Won (As Friends Rust album)

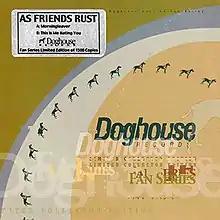
The limited edition fan series single "Morningleaver / This Is Me Hating You", released by Doghouse Records in late March 2001, features demo recordings of two songs from "Won".

Moyal, Simmons and Beckham then recruited bass guitarist Guillermo Amador (who was also playing in Army of Ponch and would later play in Rehasher) in January 2001, and drummer Alexander Vernon (formerly of Twelve Tribes and who would later play in Mouth of the Architect) in February 2001, allowing Beckham to resume his position as guitarist. On February 27 and 28, 2001, As Friends Rust recorded demos of two new songs, "Morningleaver" and "This Is Me Hating You", with producer Rob McGregor at Goldentone Studios. The band had previously recorded at Goldentone Studios three times, for songs released on "The Fists of Time", the split with Discount and "As Friends Rust". The demo recordings of the two new songs were used on Doghouse Records' limited edition 7" vinyl "Fan Series", released in late March 2001. As Friends Rust was one of only five bands selected by Doghouse Records for the "Fan Series", the others being Chamberlain, River City High, Favez and Moods for Moderns. As Friends Rust's "Fan Series" 7" vinyl was available on marbled blue or black colors and was limited to 1500 copies.